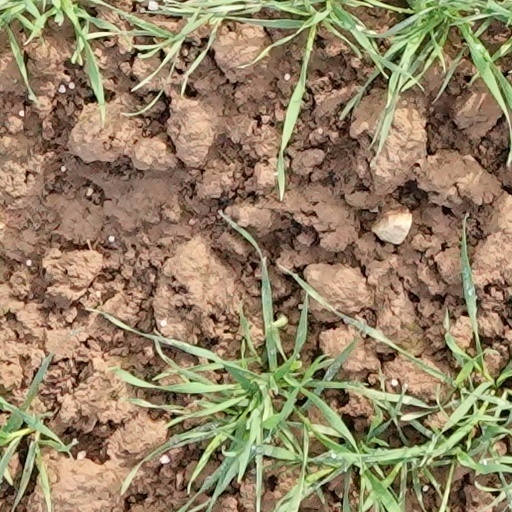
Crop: wheat